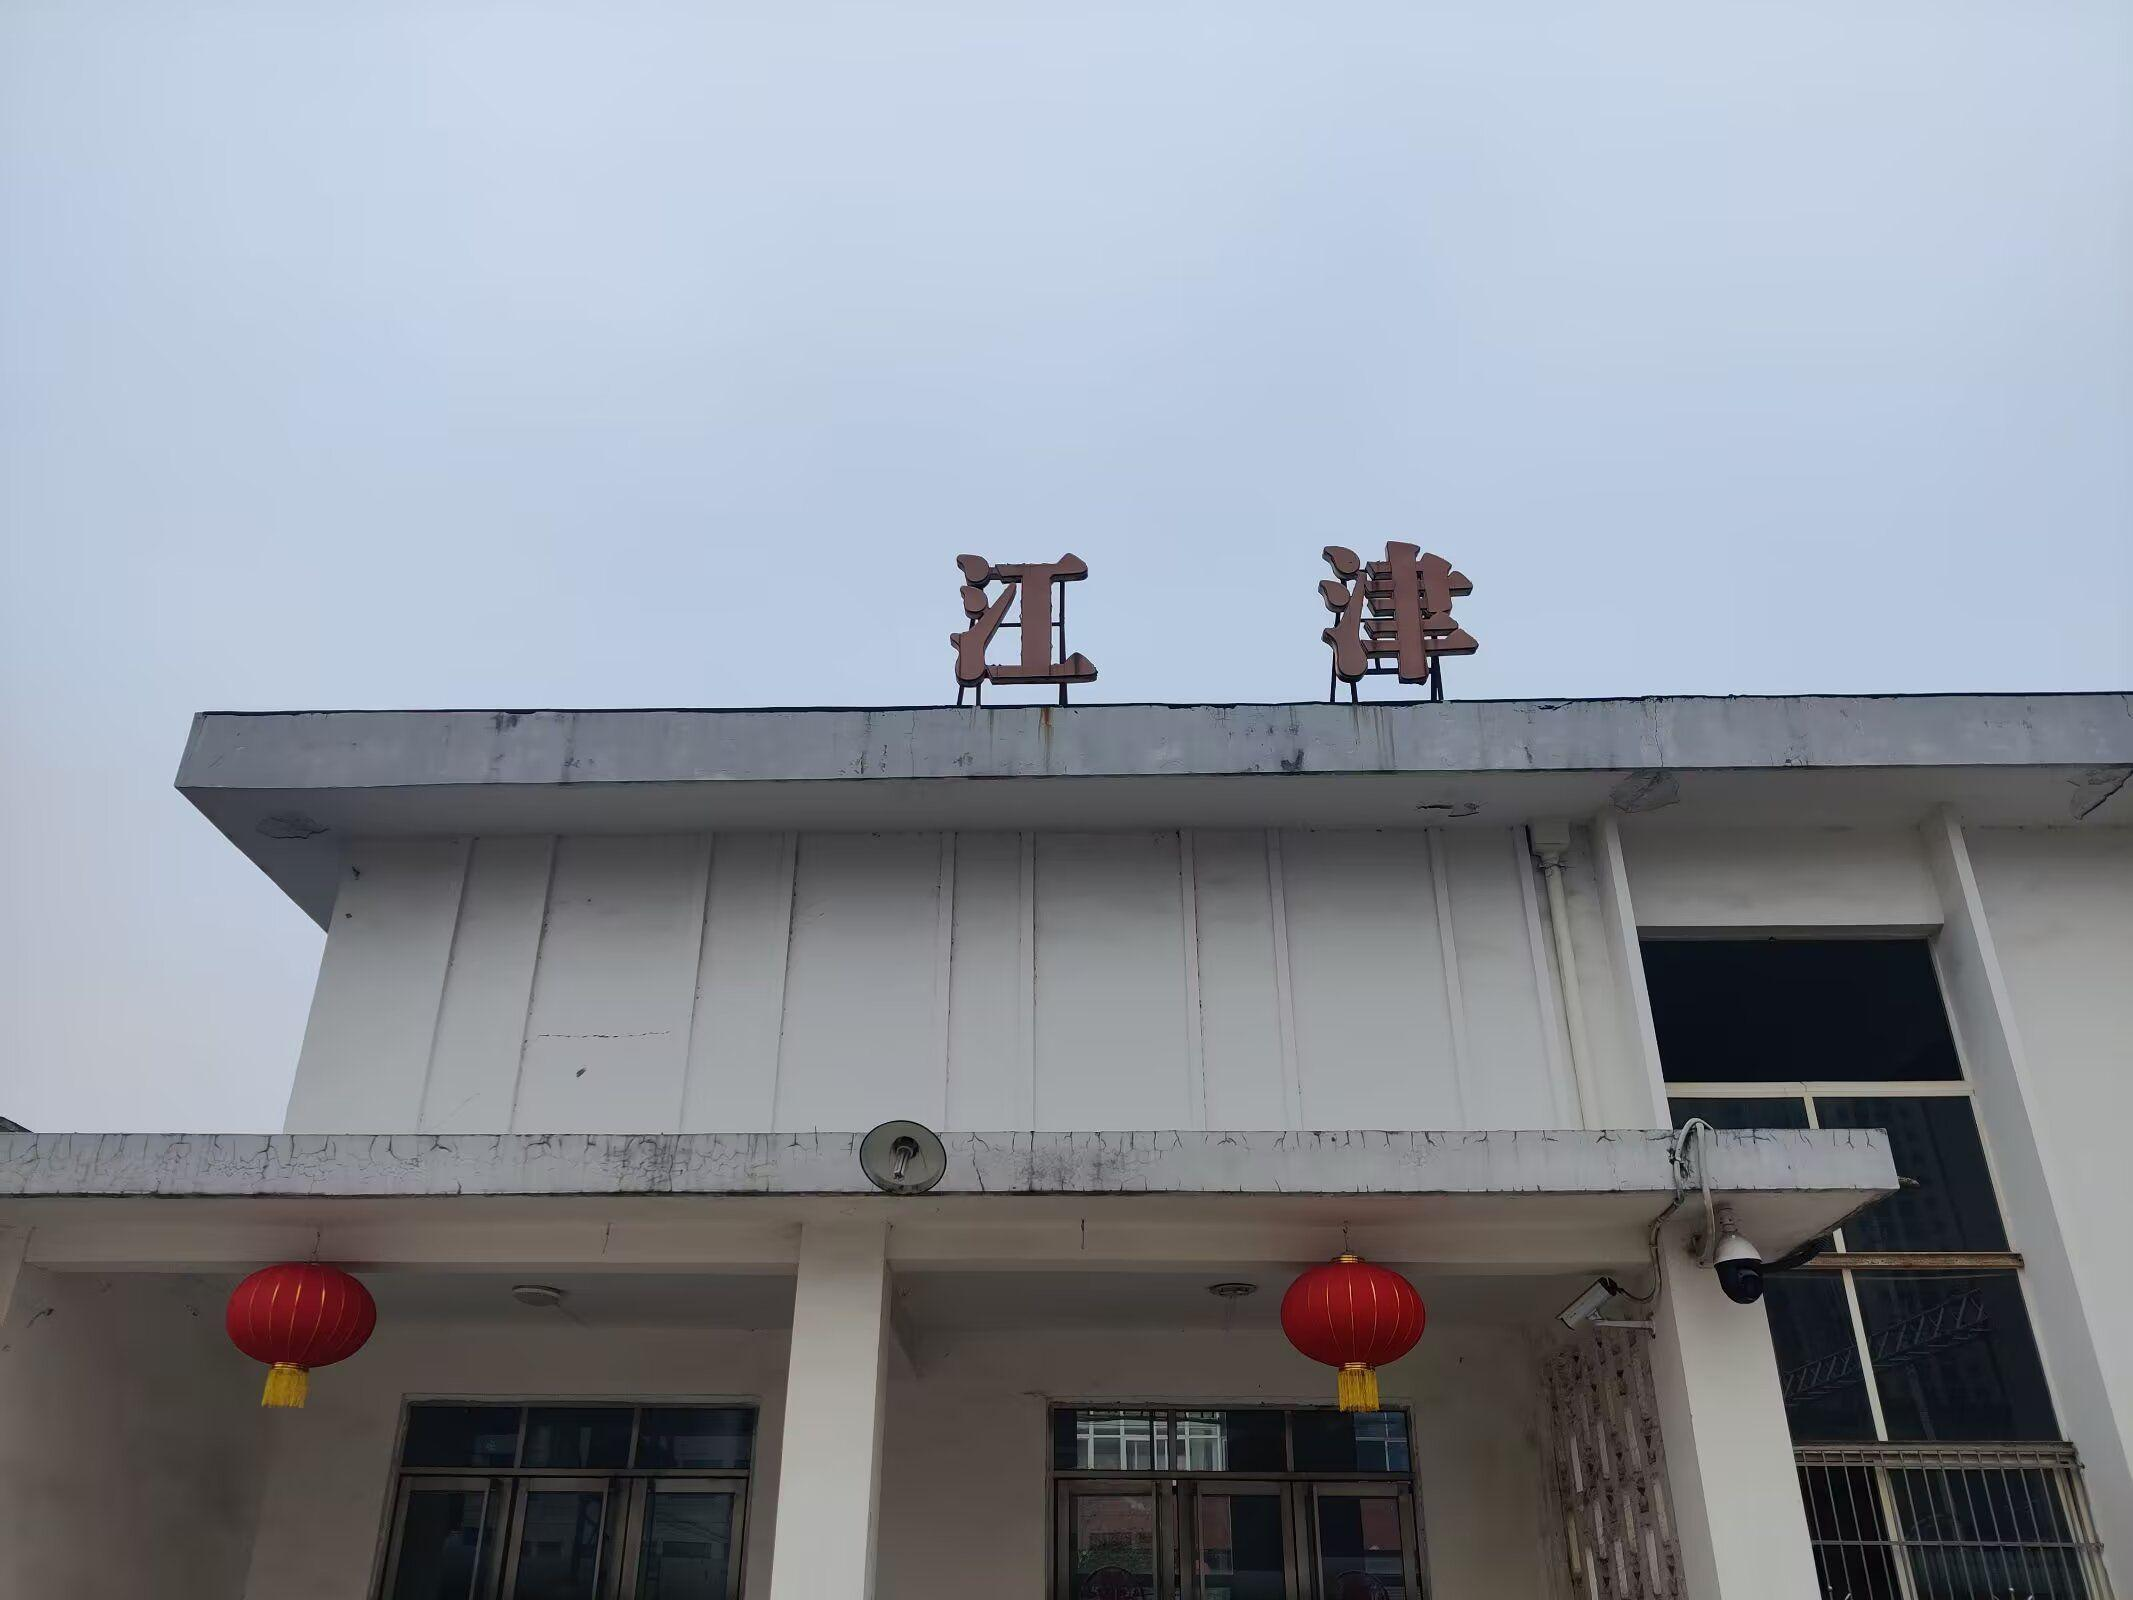
地标名称：江津站
所在城市：重庆市·江津区